De Havilland Canada DHC-1 Chipmunk

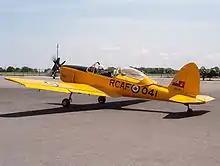
RCAF DHC-1B-2-S5 Chipmunk with the Canadian-style bubble canopy at an air show

Immediately following the conclusion of the Second World War, there was a desire within Canadian aviation circles to take advantage during the peace years of the recently expanded aircraft manufacturing industry which had been rapidly built up in Canada. Out of this desire, it was decided to embark on developing aircraft which would replace designs rendered obsolete by the rapid advances made during the war in the aviation field. One such company, de Havilland Aircraft of Canada Ltd, was interested in developing its own aircraft designs, and chose to focus on producing a contemporary aircraft for pilot training, specifically intending for the envisioned type to serve as a successor to the de Havilland Tiger Moth biplane trainer, which had been produced by the thousands before and during the Second World War, and saw military service with a number of nations in that conflict.